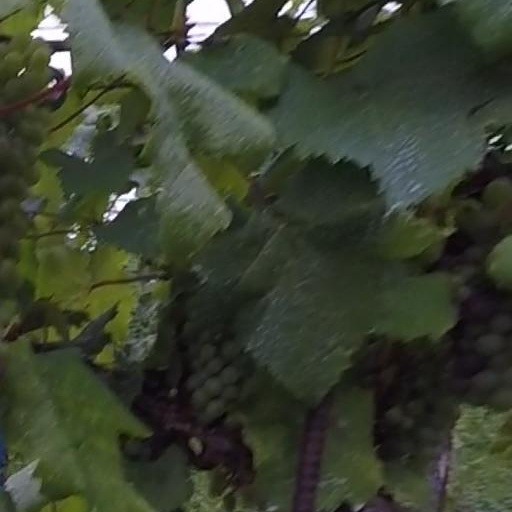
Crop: grape